Jeanne Brousse

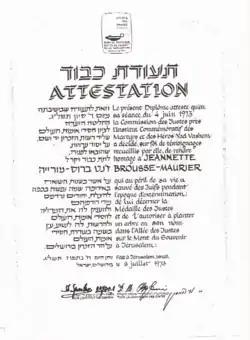
Jeanne Brousse- Attestation- Righteous Among The Nations .1973

After the war, Rabbi Schilli, now head of the Israeli Seminary of France, testified about Brousse's role in saving his life as well as those of his three daughters: Françoise, Nicole, and Danielle.